Wheeler School

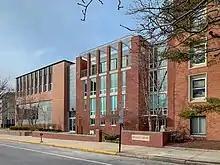
Gilder Center for the Performing Arts and Prescott Library

The Hamilton School at Wheeler opened in 1988 to its first group of 35 students in grades 1-6. In 1990, a new library was constructed. The building was designed by Schwartz/Silver Architects of Boston. A large division of the library is named in memory of third headmistress Mabel Van Norman.